List of birds of Oregon

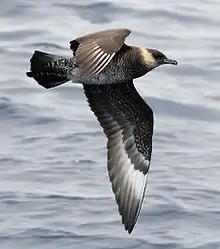
Pomarine jaeger

Order: CharadriiformesFamily: Stercorariidae